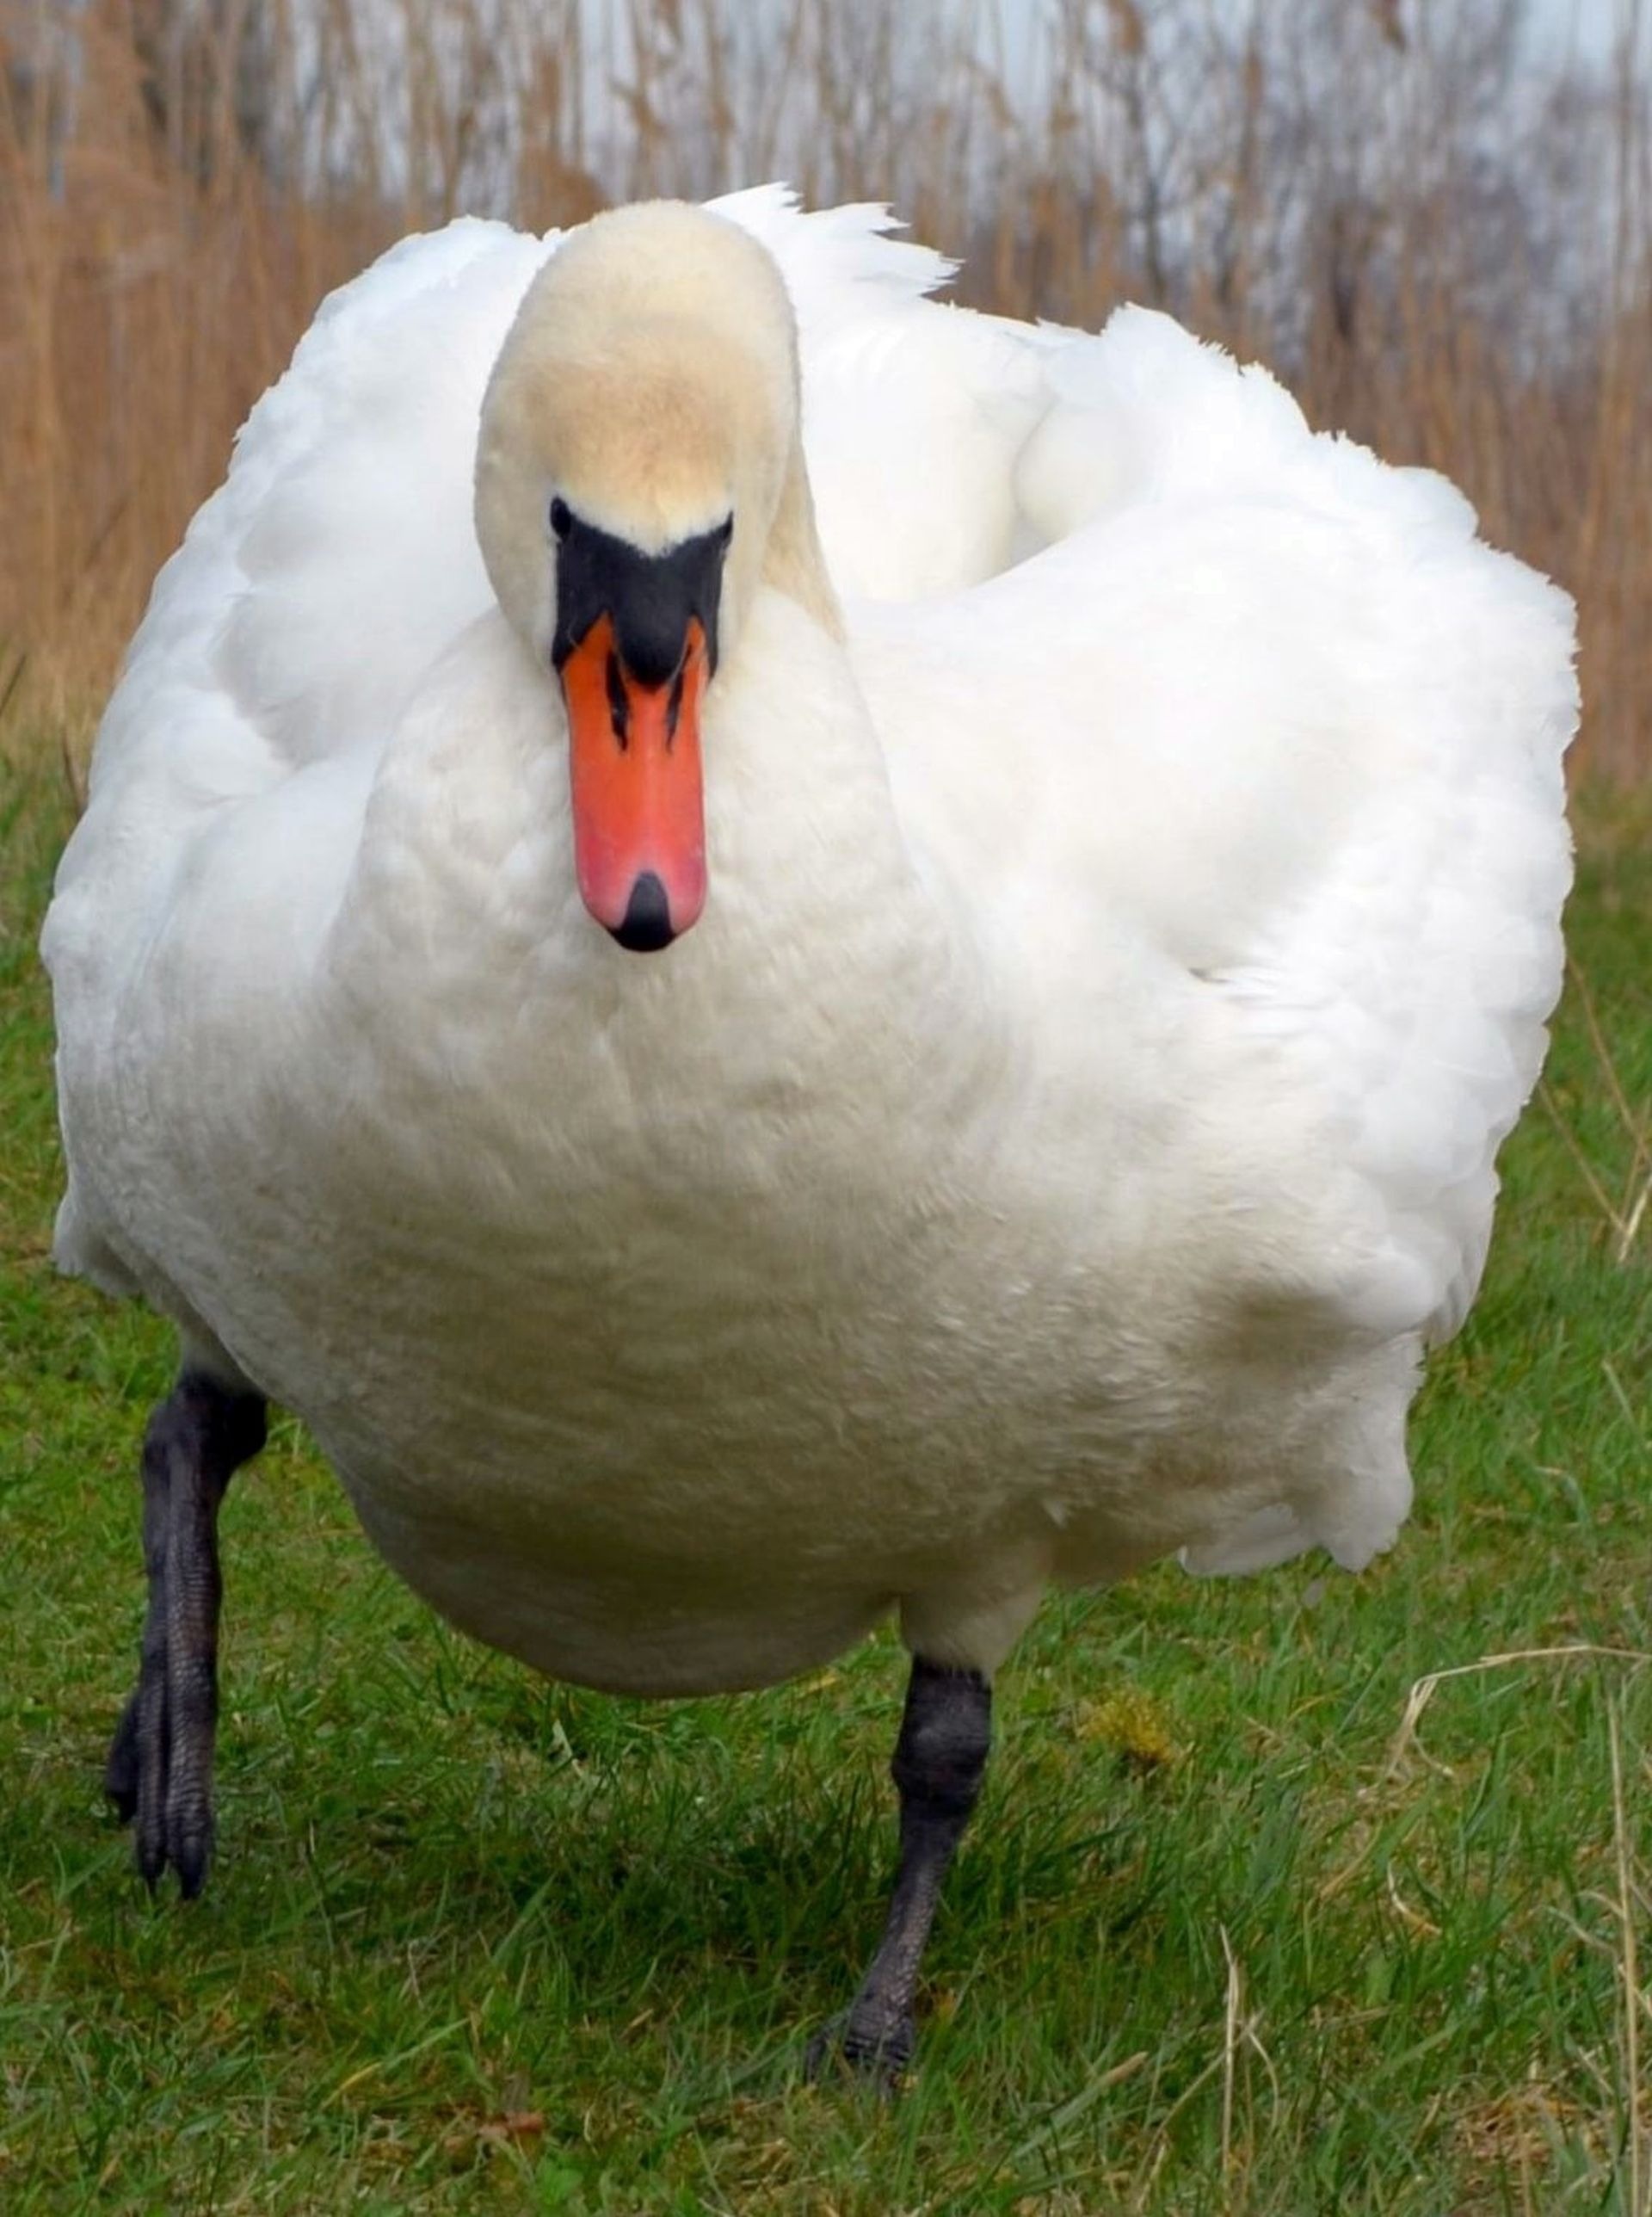
nature, bird, wing, animal, beak, fauna, swan, duck, goose, vertebrate, waterfowl, water bird, ducks geese and swans